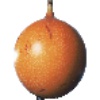
Label: granadilla